Johann Gottfried Jakob Hermann

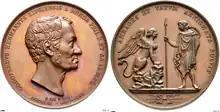
Medal Gottfried Hermann 1840

He was born in Leipzig. Entering its university at the age of fourteen, Hermann at first studied law, which he soon abandoned for the classics. After a session at Jena in 1793–1794, he became a lecturer on classical literature in Leipzig, in 1798 professor extraordinarius of philosophy in the university, and in 1803 professor of eloquence (and poetry, 1809). His students included Leopold von Ranke. In 1840 in occasion of his 50th doctoral anniversary he received a medal. He died in Leipzig.